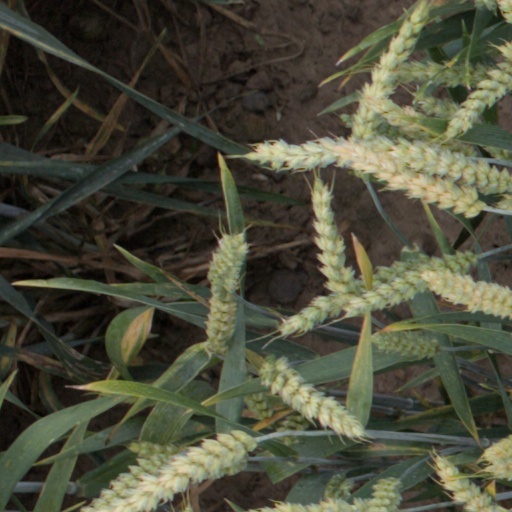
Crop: wheat